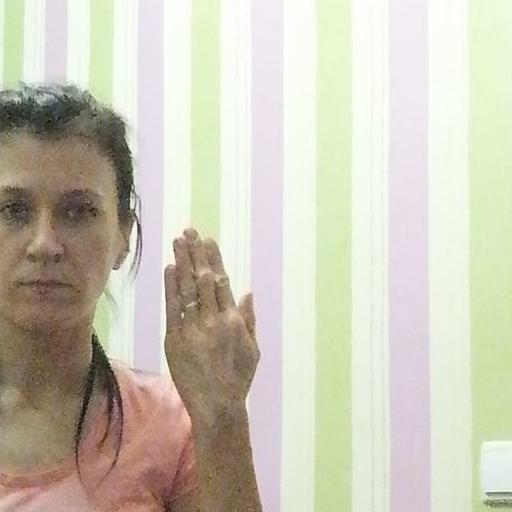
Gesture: stop_inverted